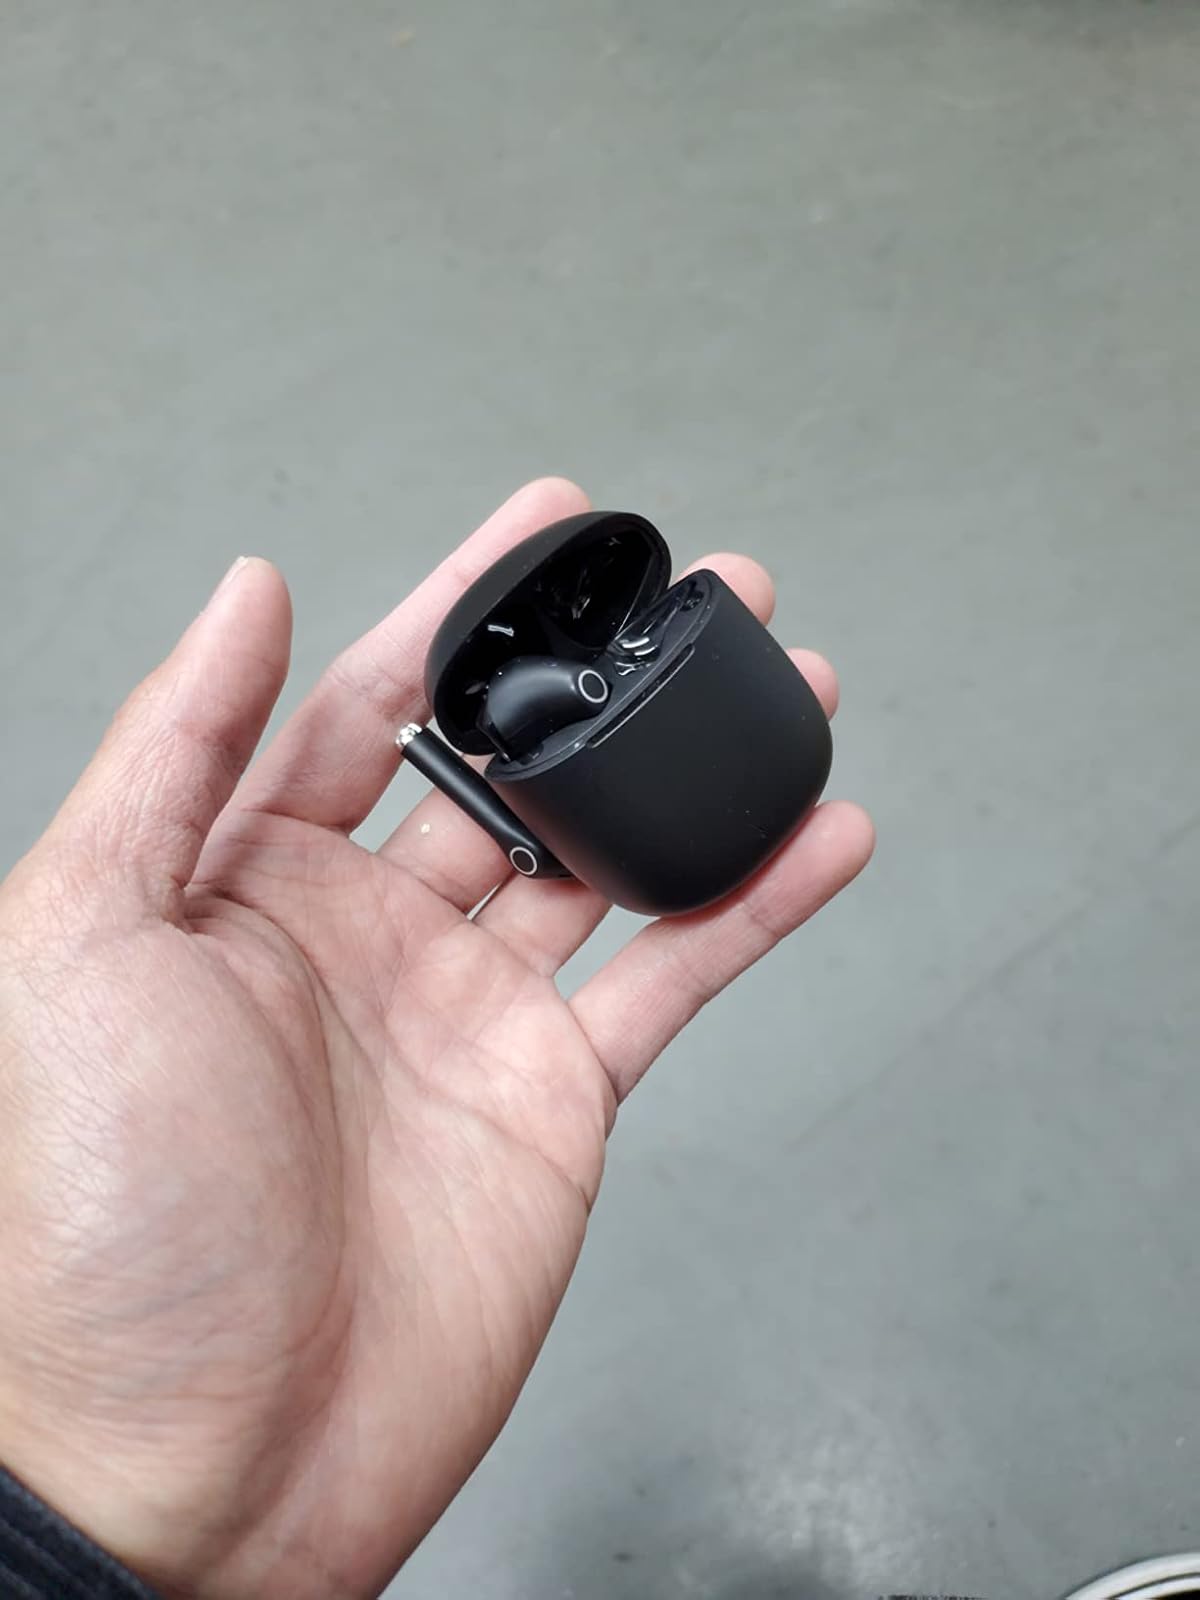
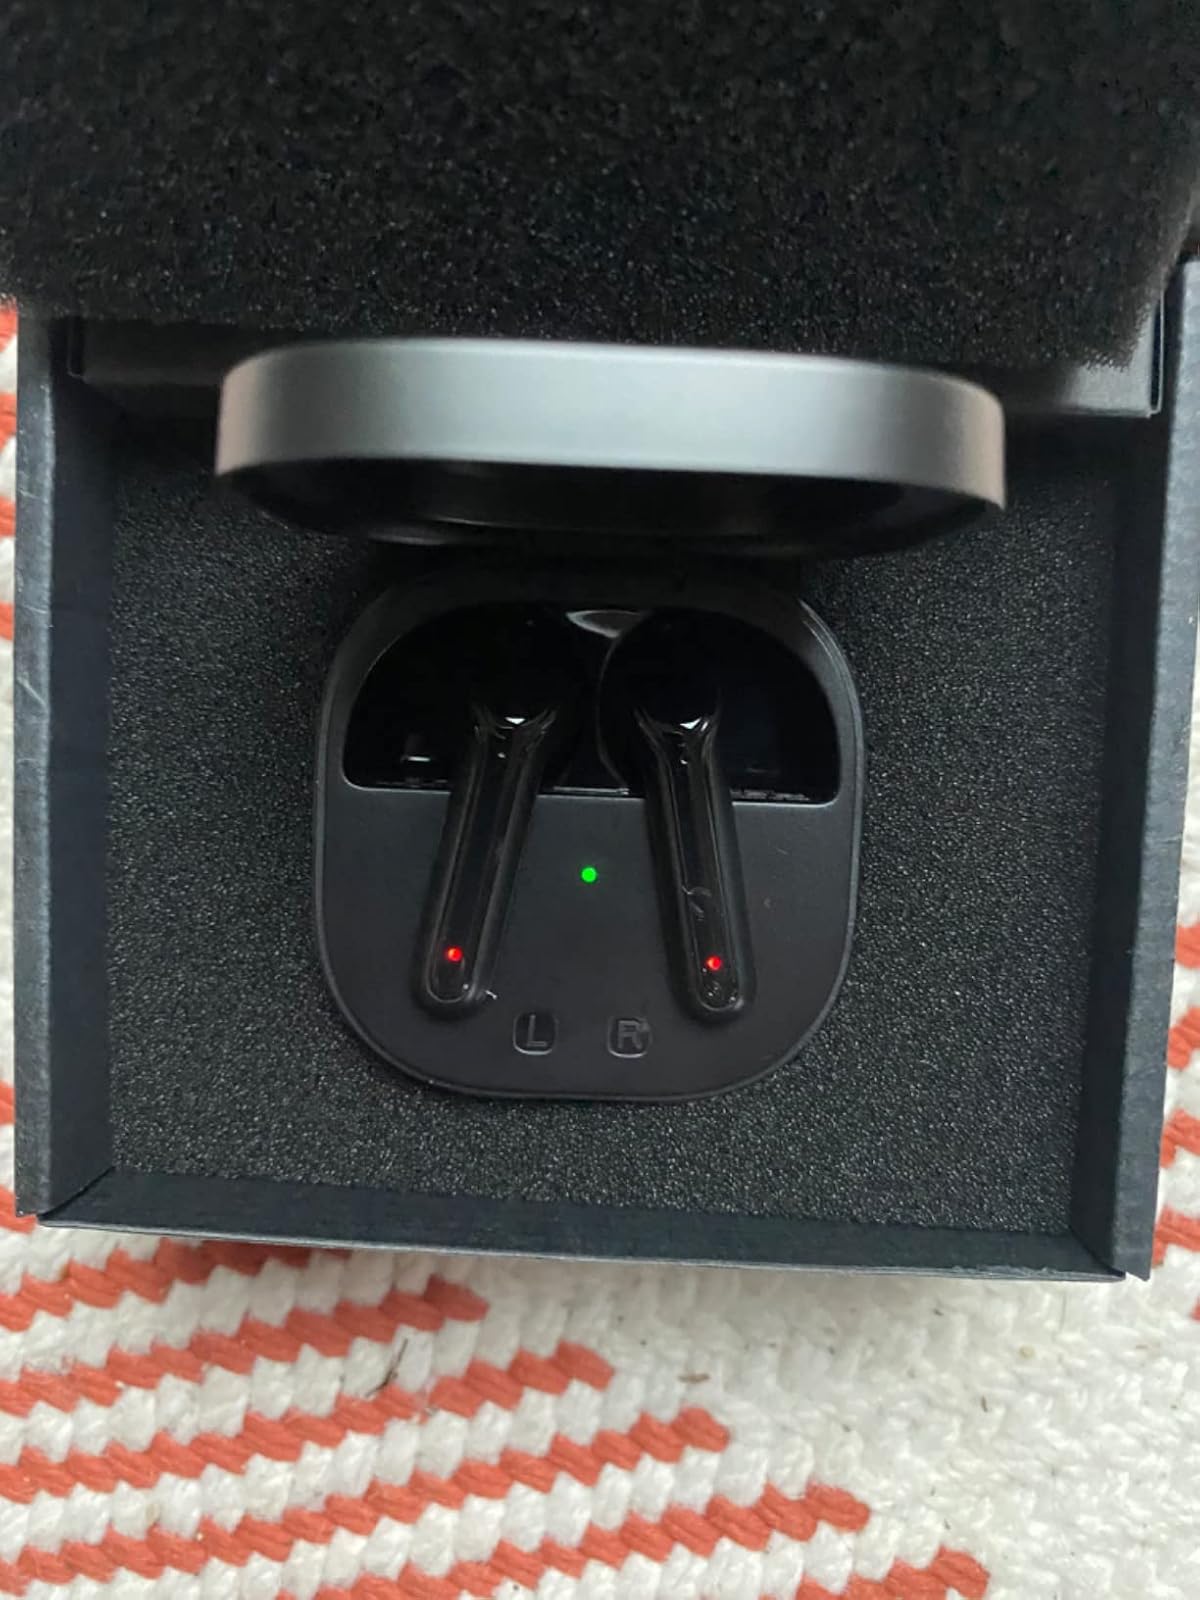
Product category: earbuds
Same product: no